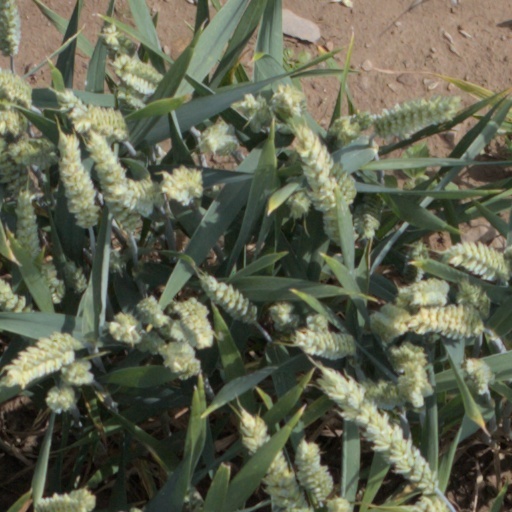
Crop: wheat